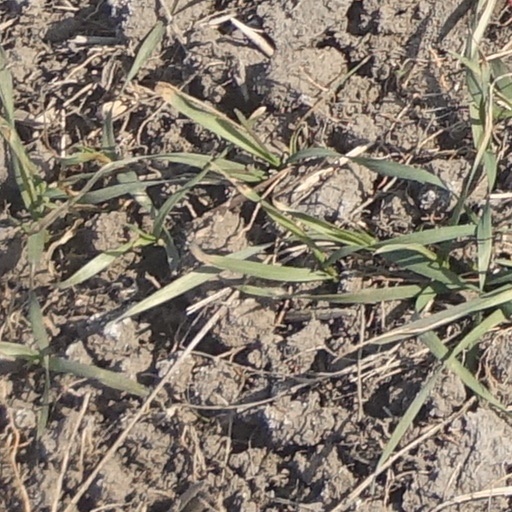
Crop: wheat